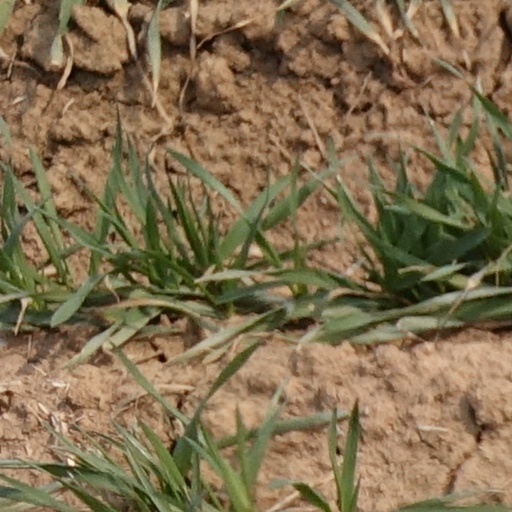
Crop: wheat